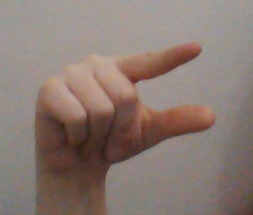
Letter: dal